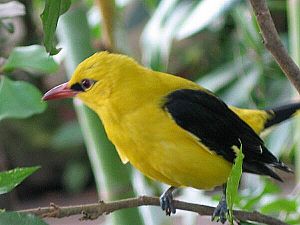
Pirol
En voksen han.
En voksen han.
Pirol er en 24 centimeter stor spurvefugl, der yngler i store dele af Europa og Mellemøsten og overvintrer i Afrika.